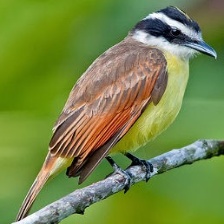
Species: GREAT KISKADEE
Scientific name: PITANGUS SULPHURATUS